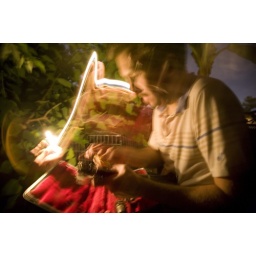
Steve plays his clarinet on his roof by candle light